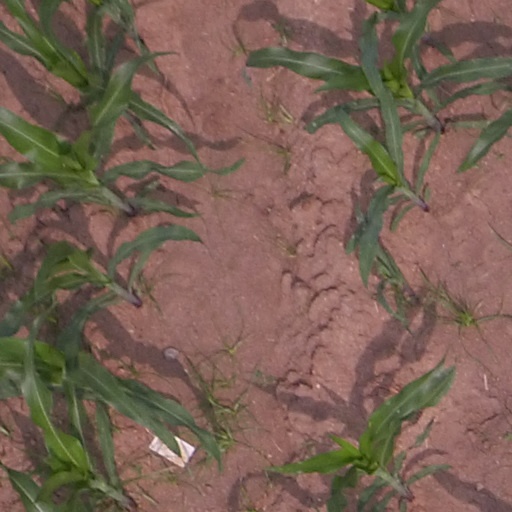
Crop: maize; corn